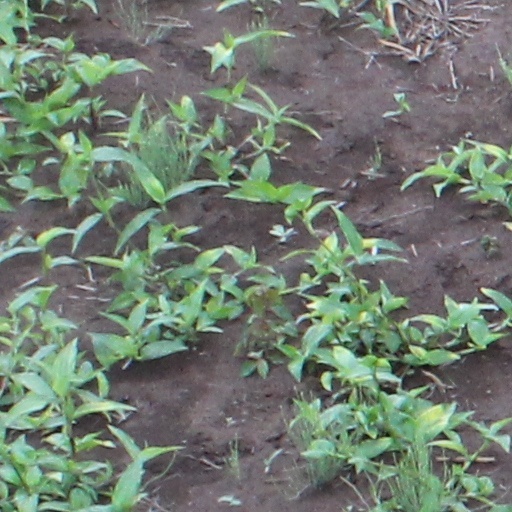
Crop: wheat